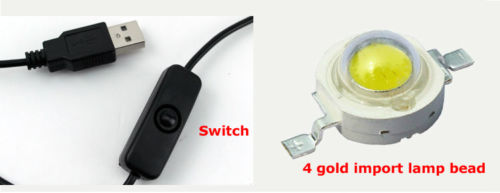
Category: lamp